Tsimanampetsotsa National Park

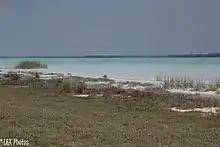
Tsimanampetsotsa lakeshore

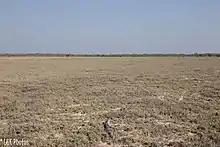
saline flats Lake Tsimanampetsosa

Lake Tsimanampetsotsa is a relatively shallow lake of highly mineralized, moderately alkaline water with salt concentrations approaching that of sea water. There are no fish living in the lake, but invertebrates belonging to four taxonomic groups (Annelida, Gastropoda, Crustacea and Insecta) have been documented. High phosphate concentrations, originating from erosion, are thought to be the main factor limiting the diversity of aquatic fauna.